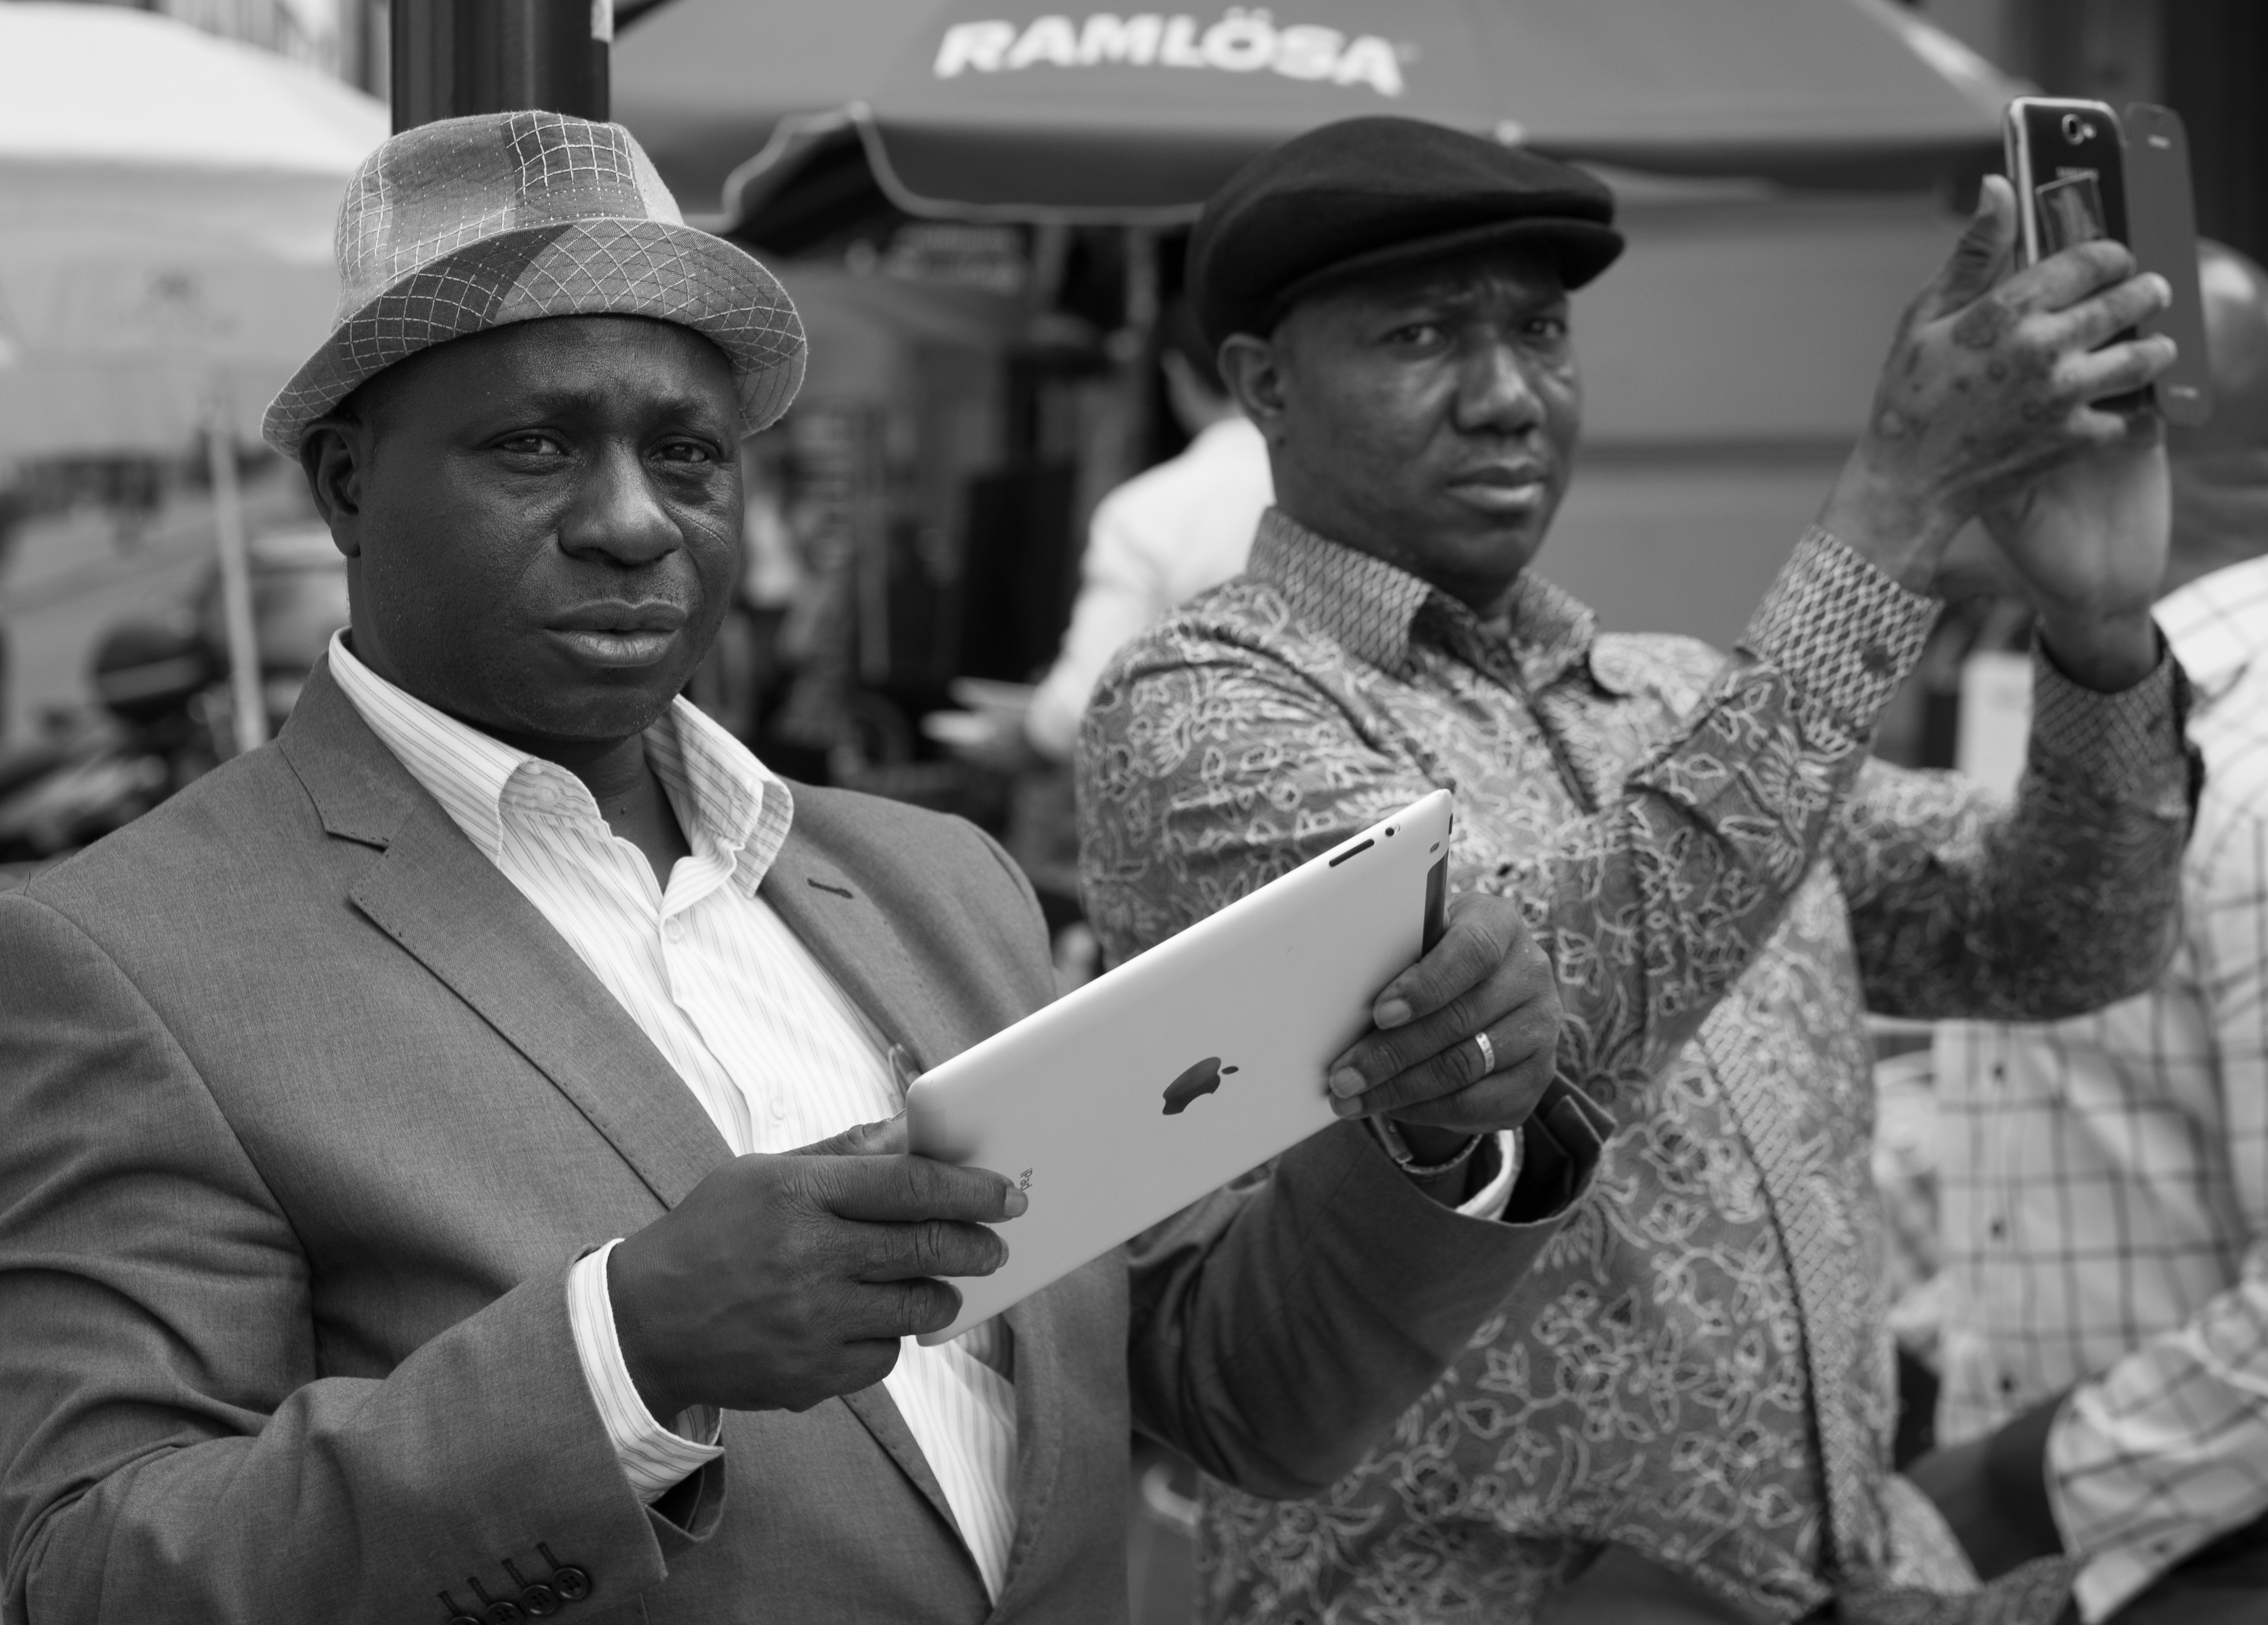
man, person, black and white, white, street, photography, ebook, training, black, monochrome, streetphotography, flickr, thomas, video, olympus, photograph, omd, fuji, leica, monochrom, leuthard, hcb, thomasleuthard, monochrome photography